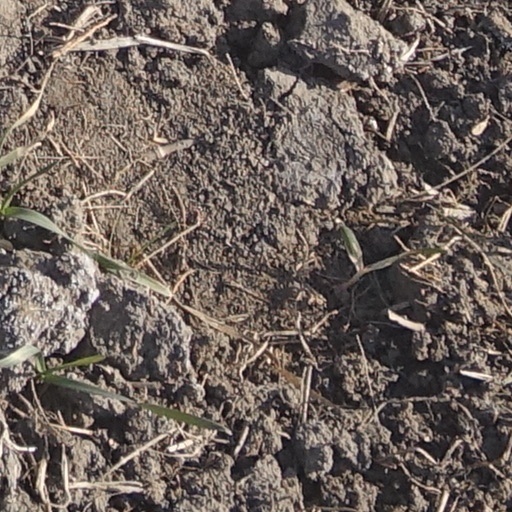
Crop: wheat